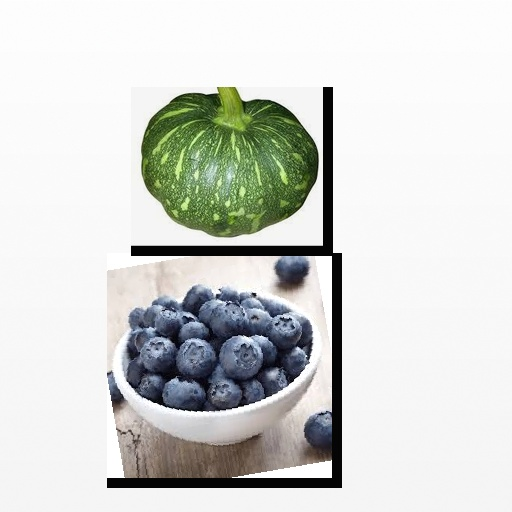
Food items: blueberry, pumpkin